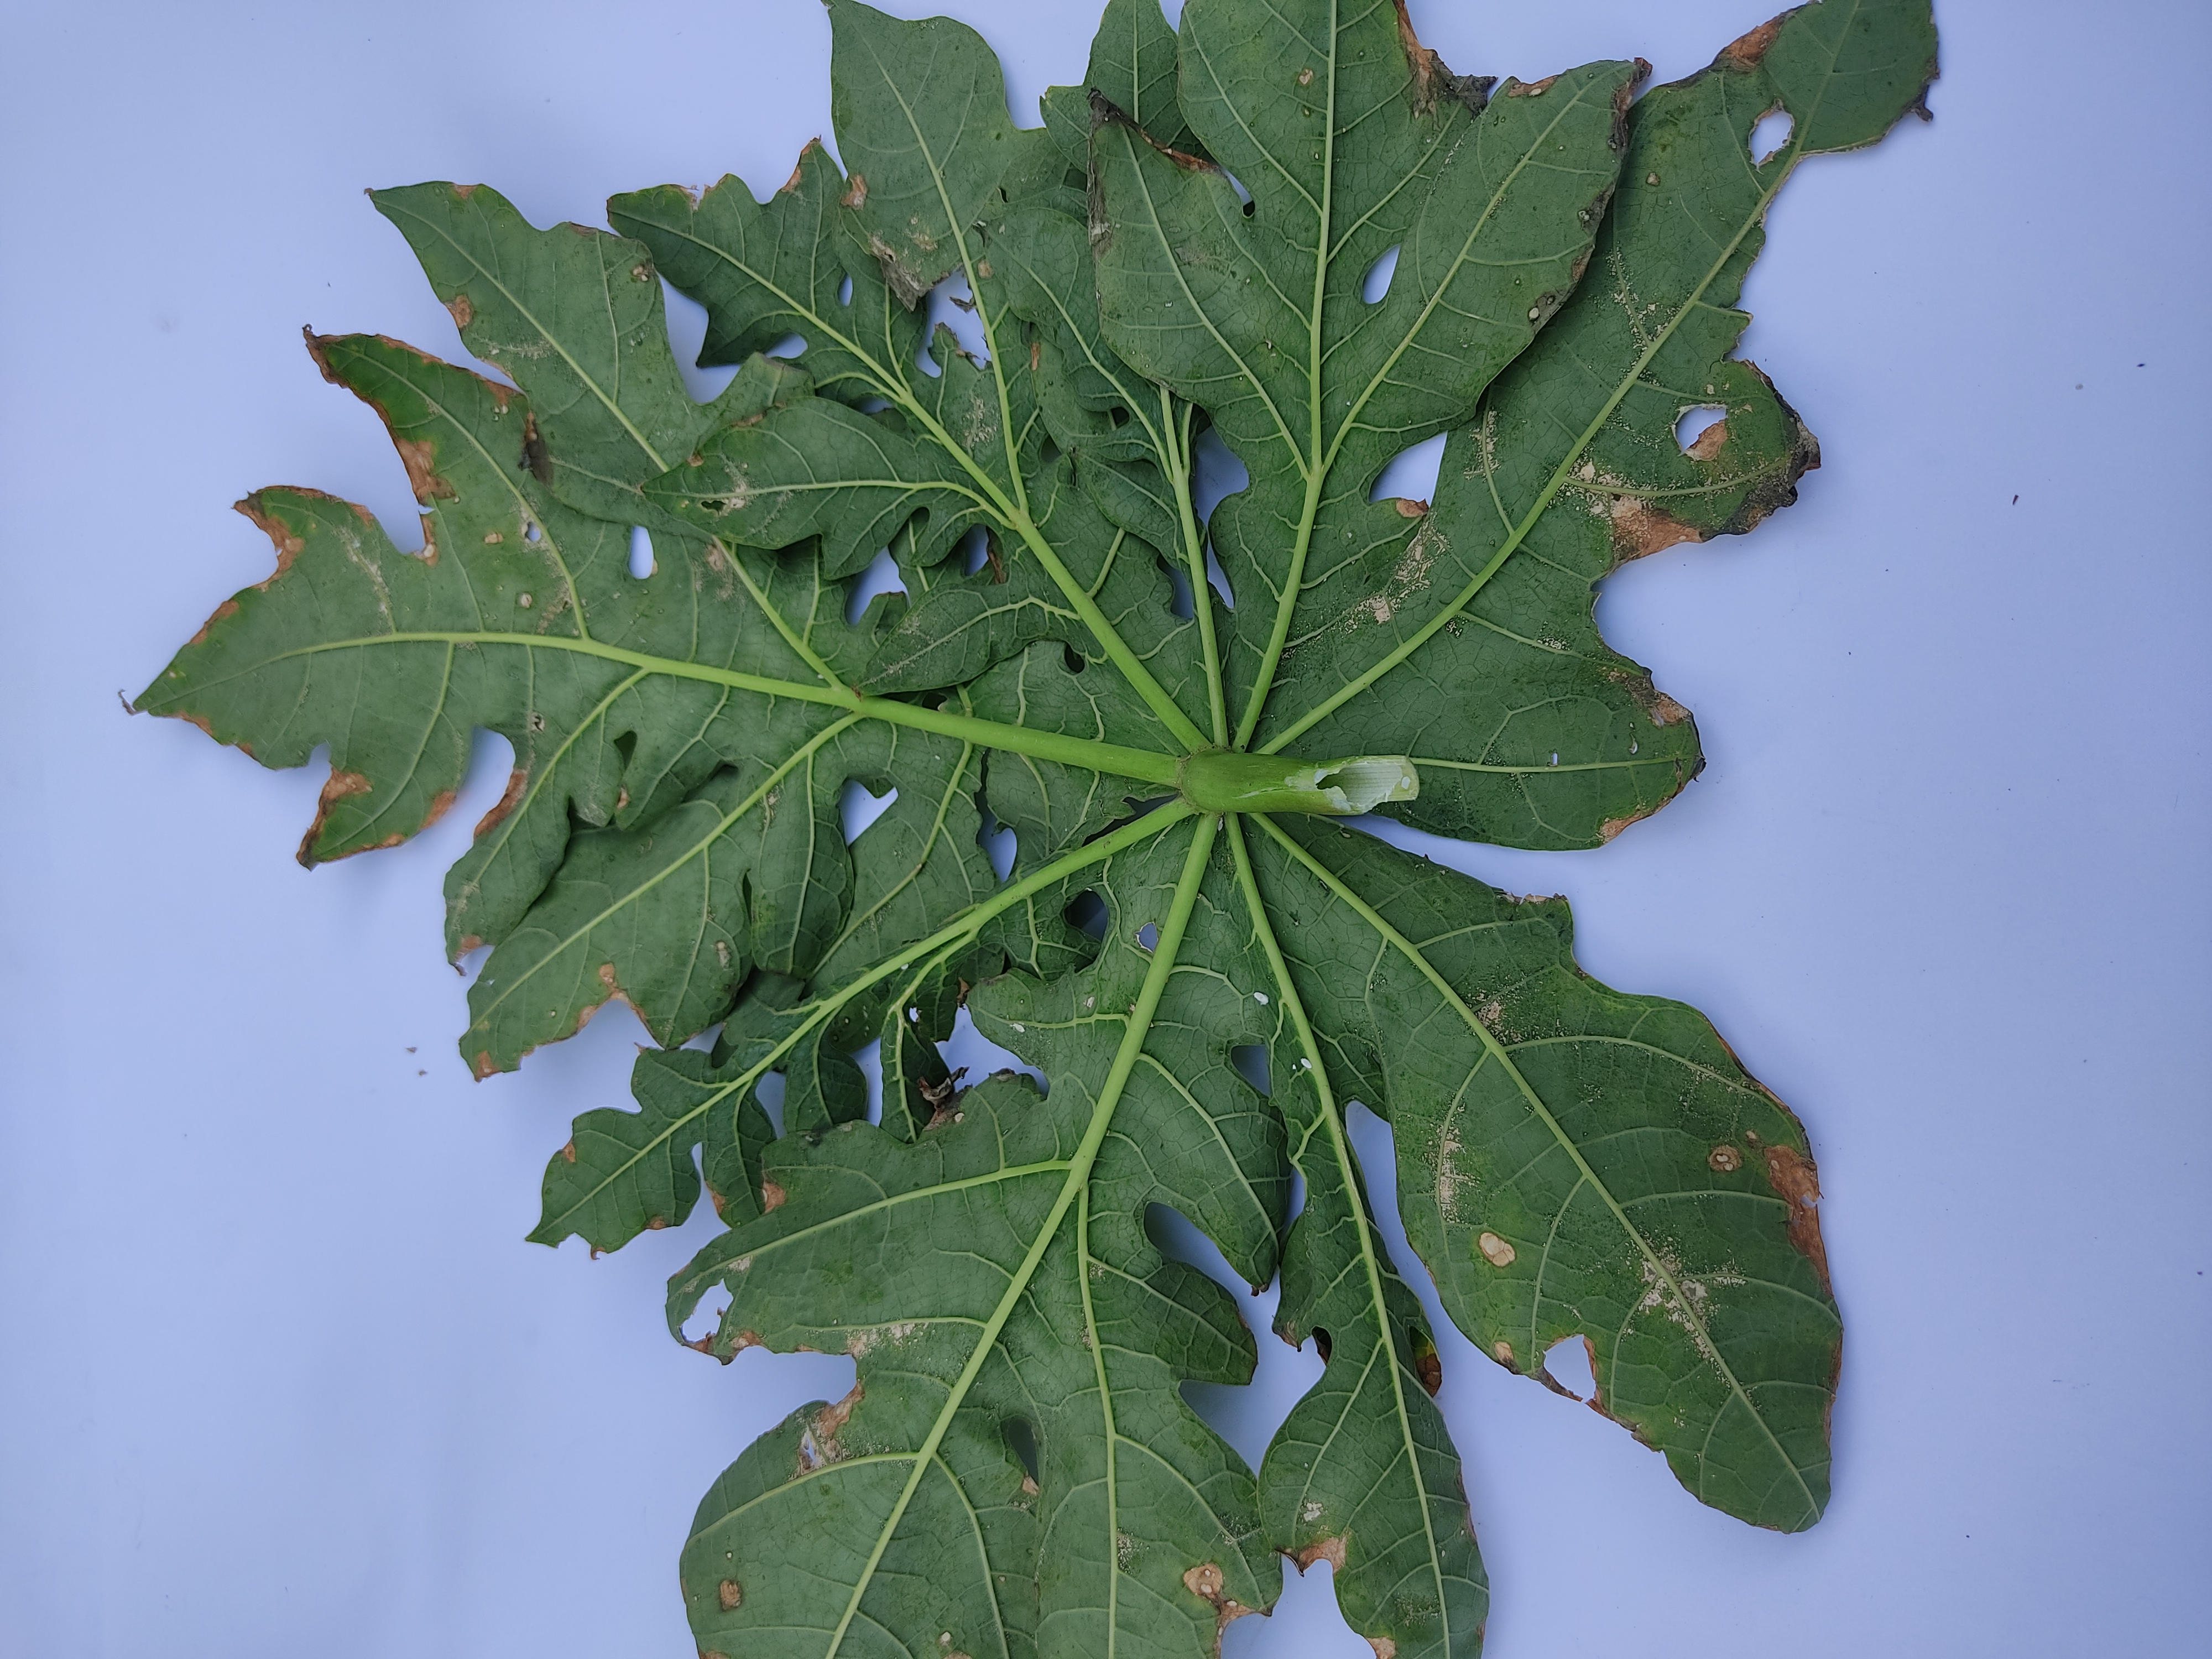
Label: Mite Disease